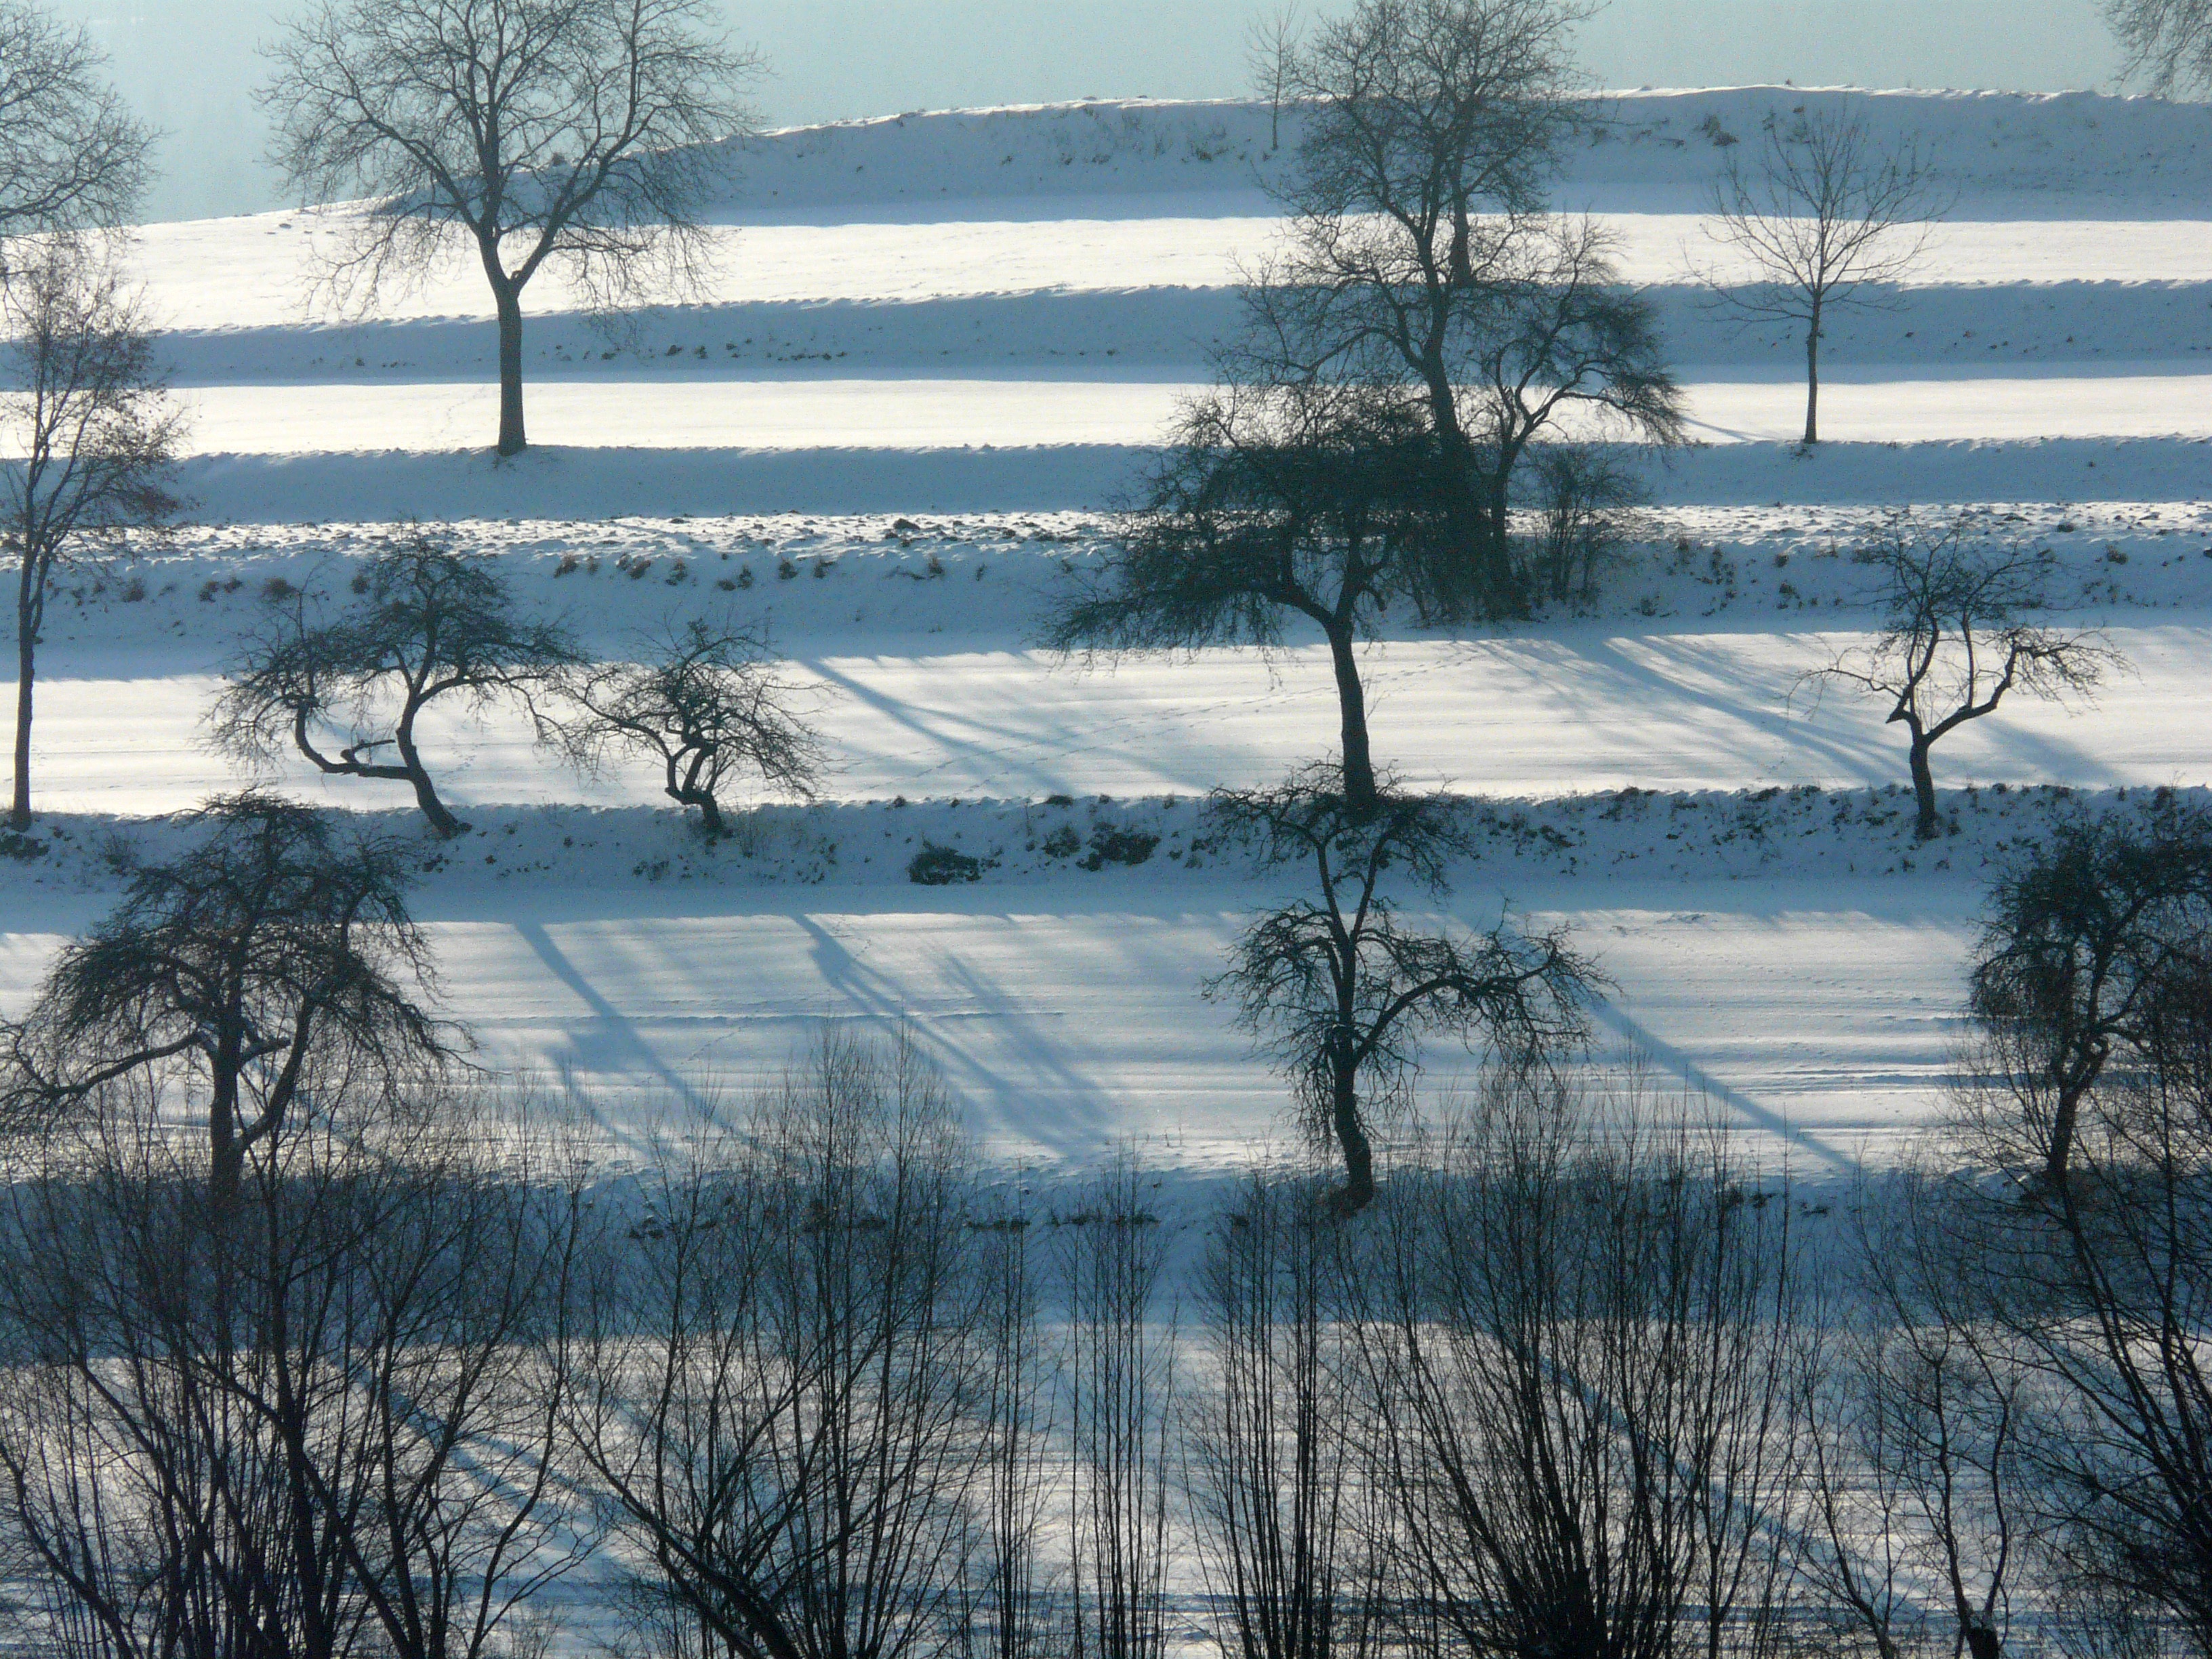
tree, branch, snow, winter, white, morning, frost, ice, reflection, weather, shadow, snowy, season, trees, winter dream, wintry, freezing, back light, atmospheric phenomenon, woody plant